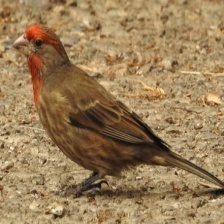
Species: HOUSE FINCH
Scientific name: HAEMORHOUS MEXICANUS
ImageNet parent category: house_finch